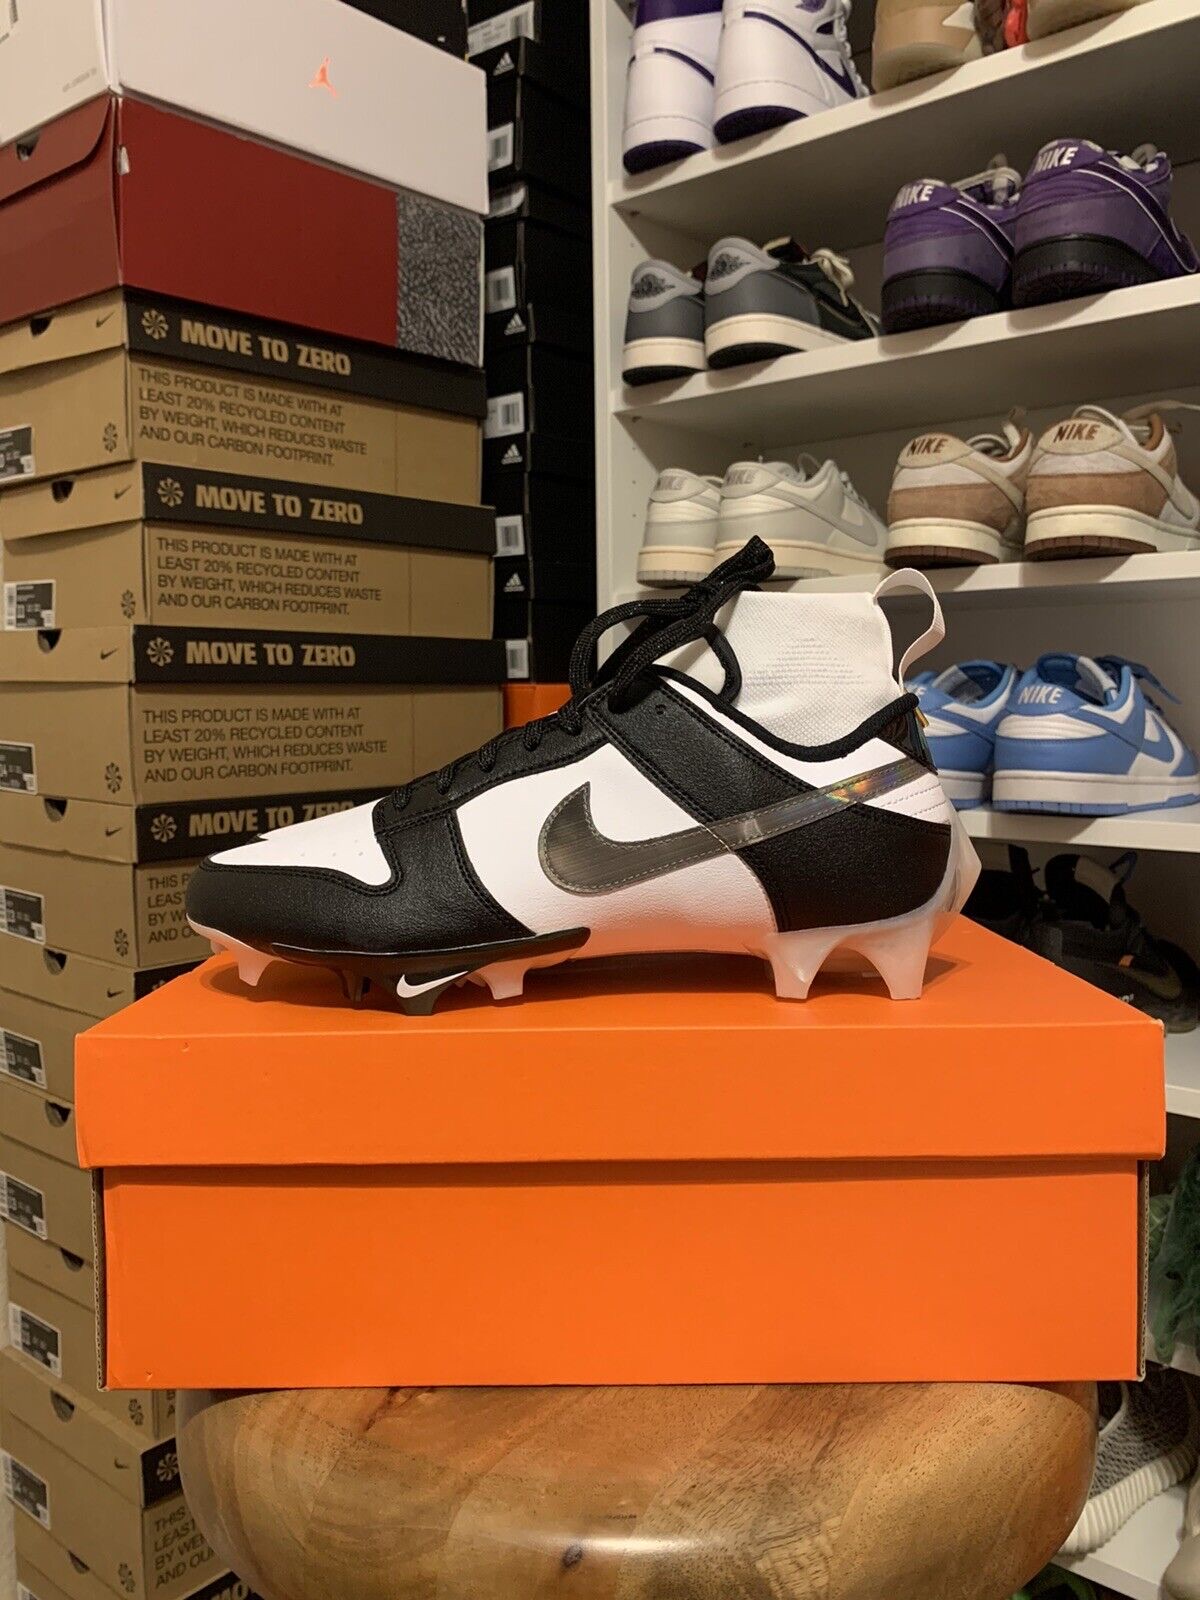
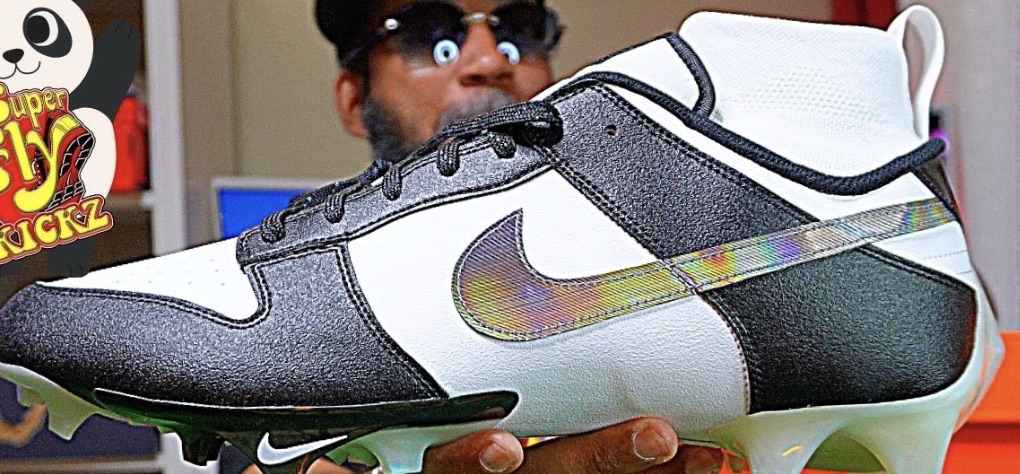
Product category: misc
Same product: yes